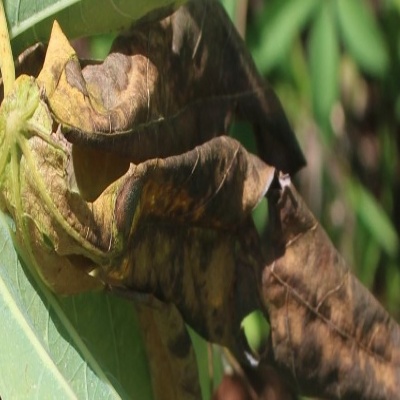
Crop: Cassava
Condition: bacterial blight